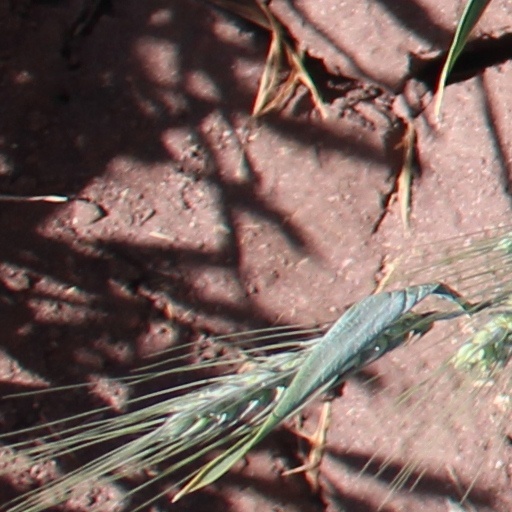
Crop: wheat